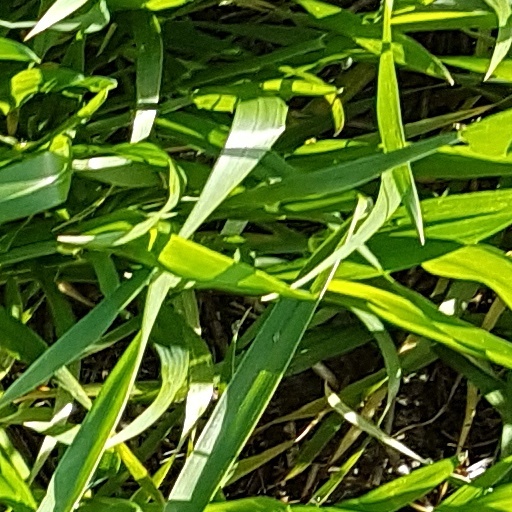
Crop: wheat